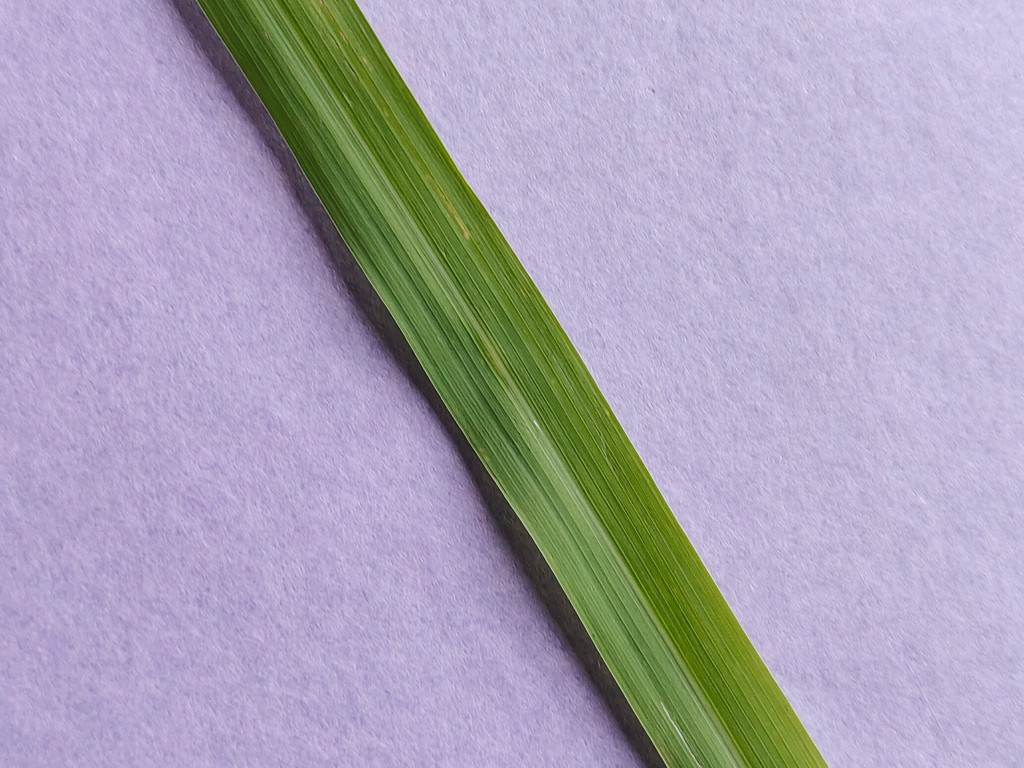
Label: Healthy